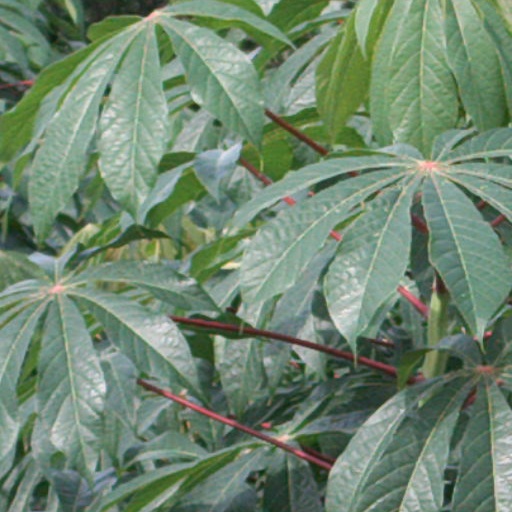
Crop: cassava